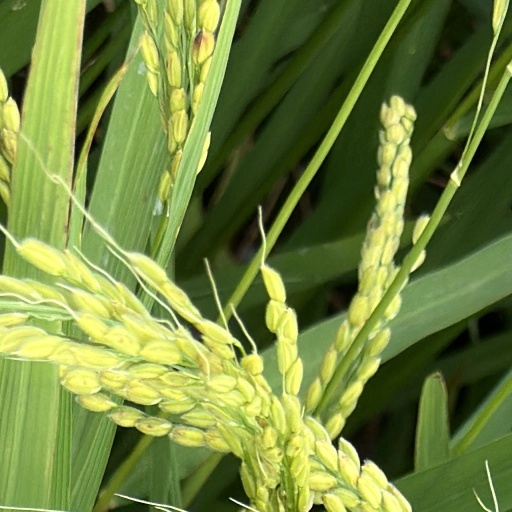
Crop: rice